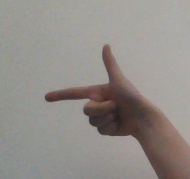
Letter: yaa